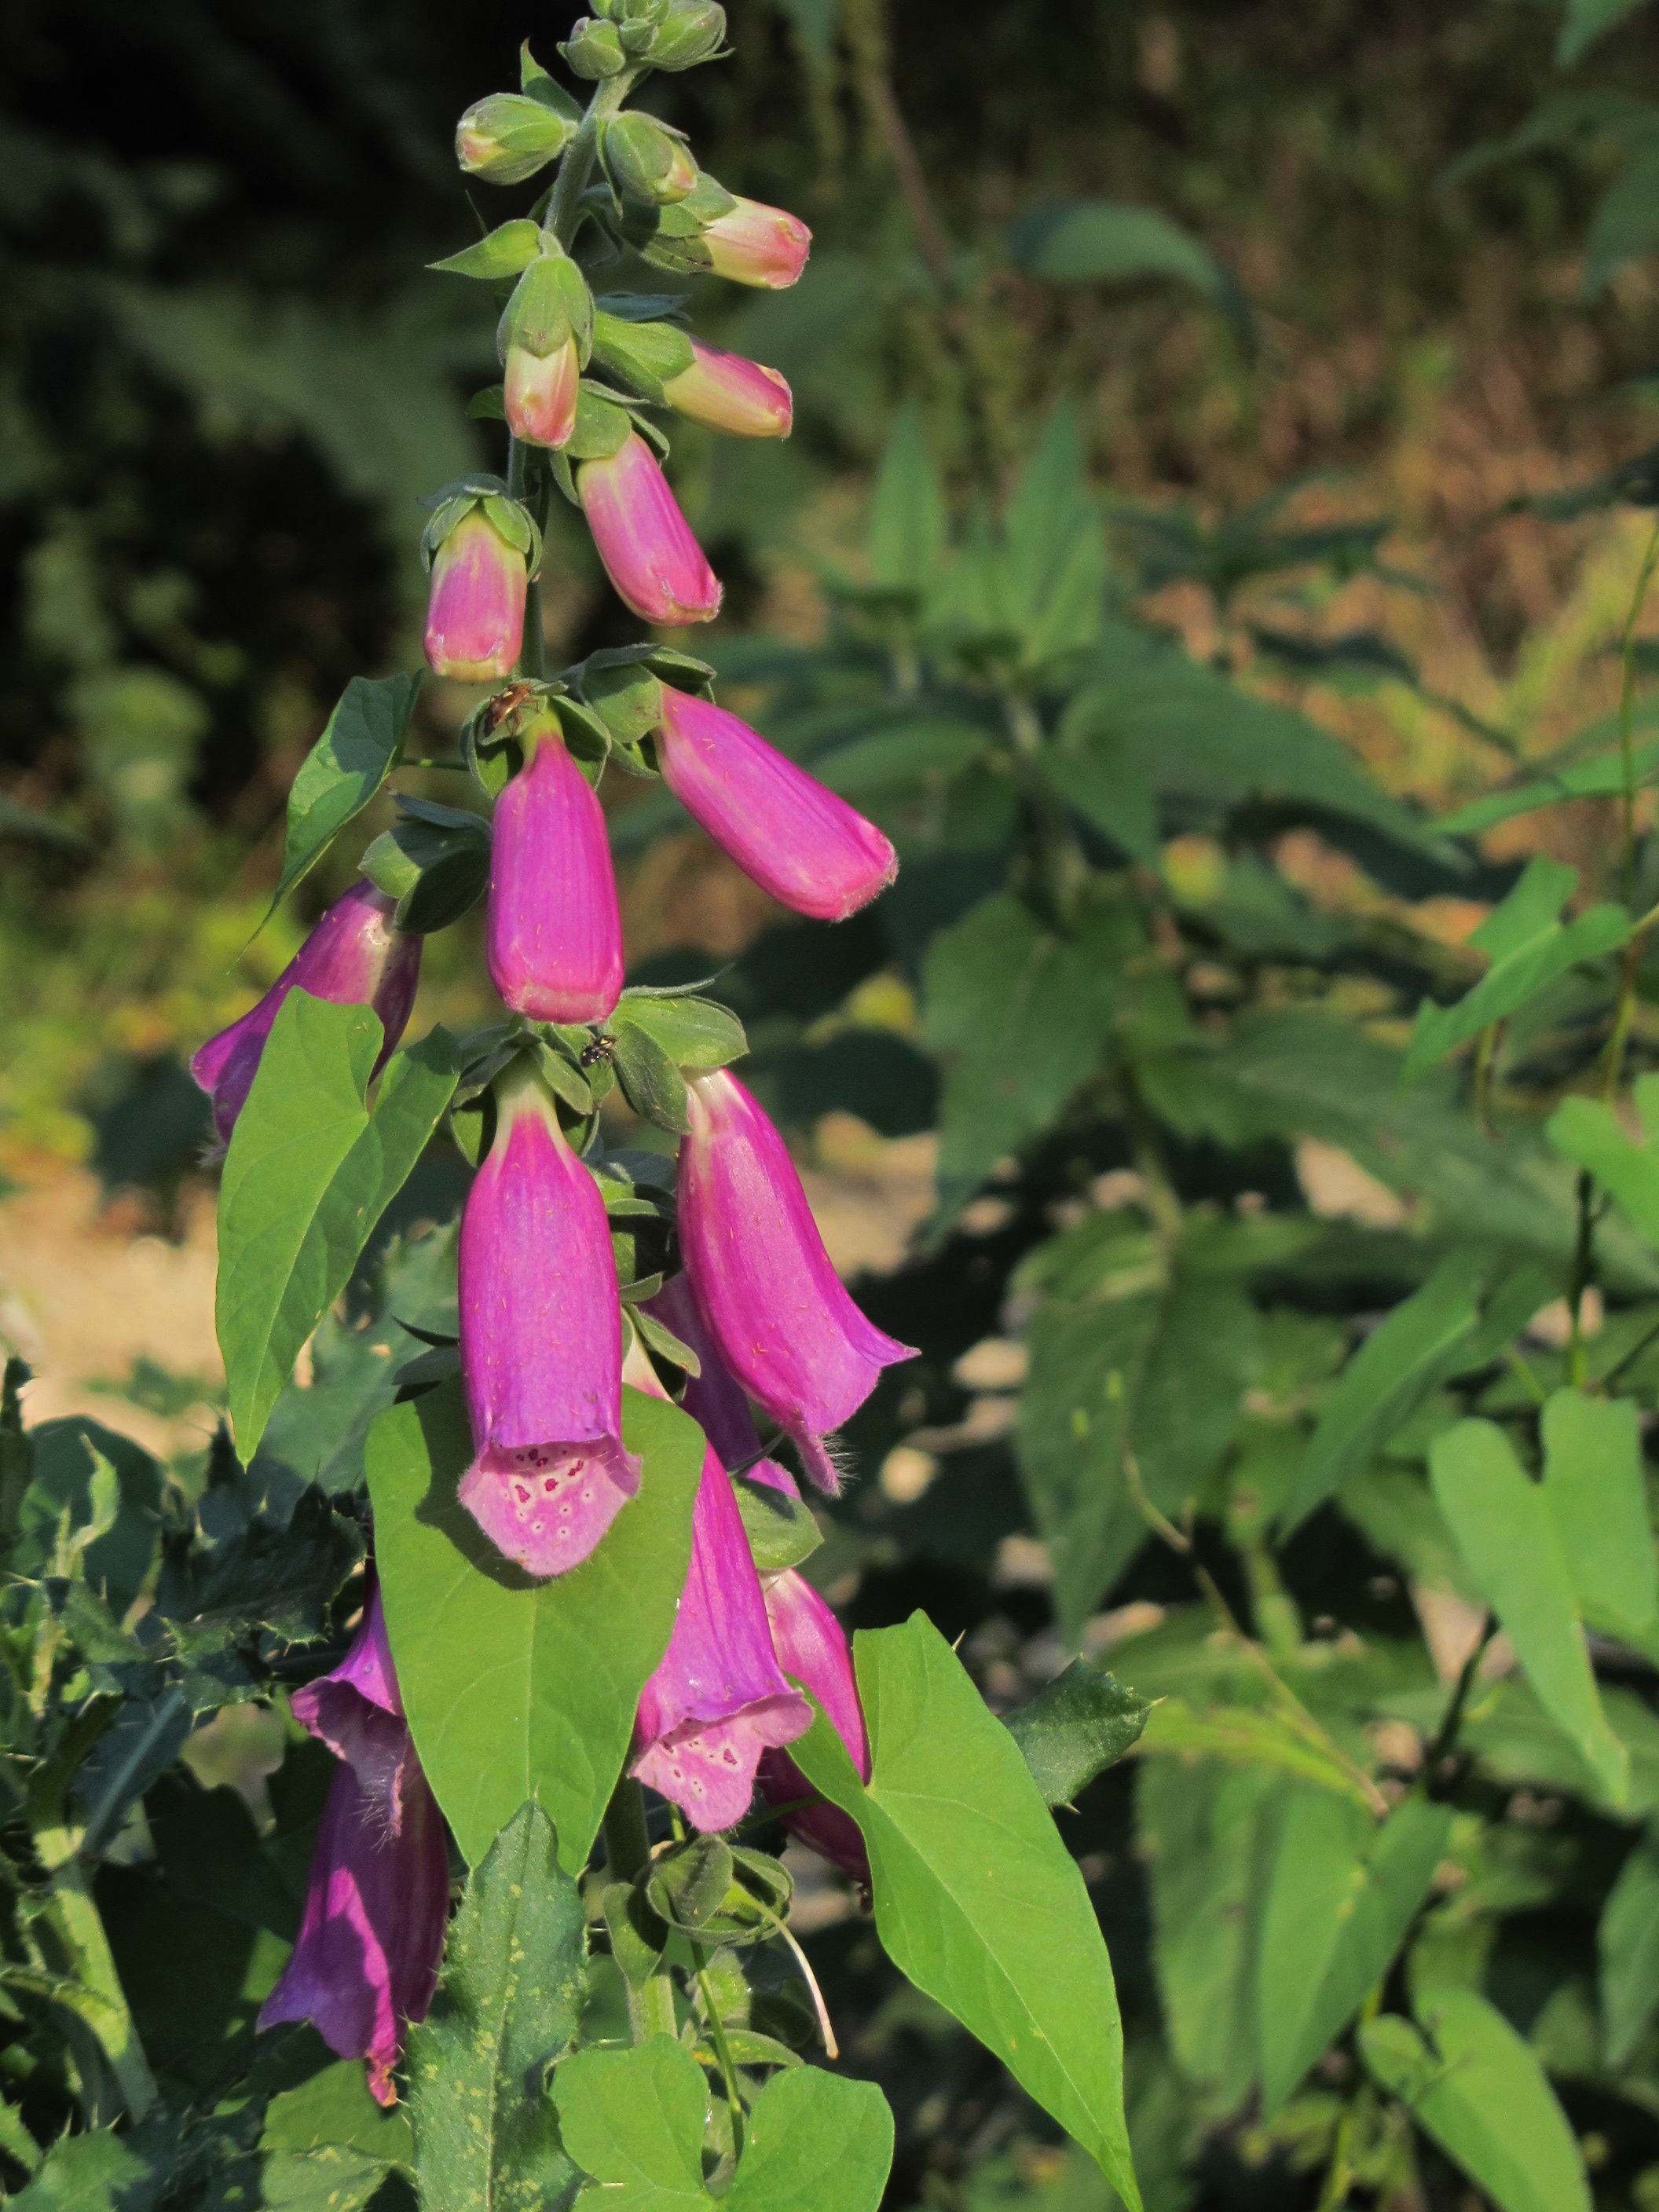
blossom, plant, flower, bloom, hanging, pink, flora, digitalis, thimble, plantaginaceae, cinquefoil, plantain greenhouse, bellflower family, wood clamp, forest bells, fox herbal, bombast herb, our dear women glove, annual plant